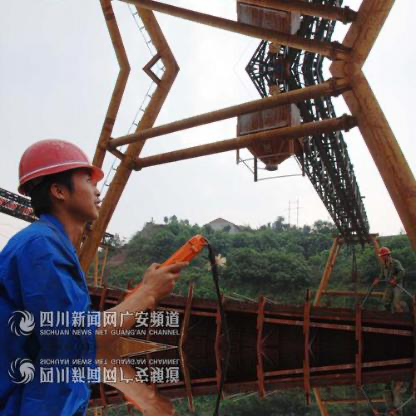
Objects in the image:
label: helmet
label: person
label: person
label: helmet
label: person
label: person